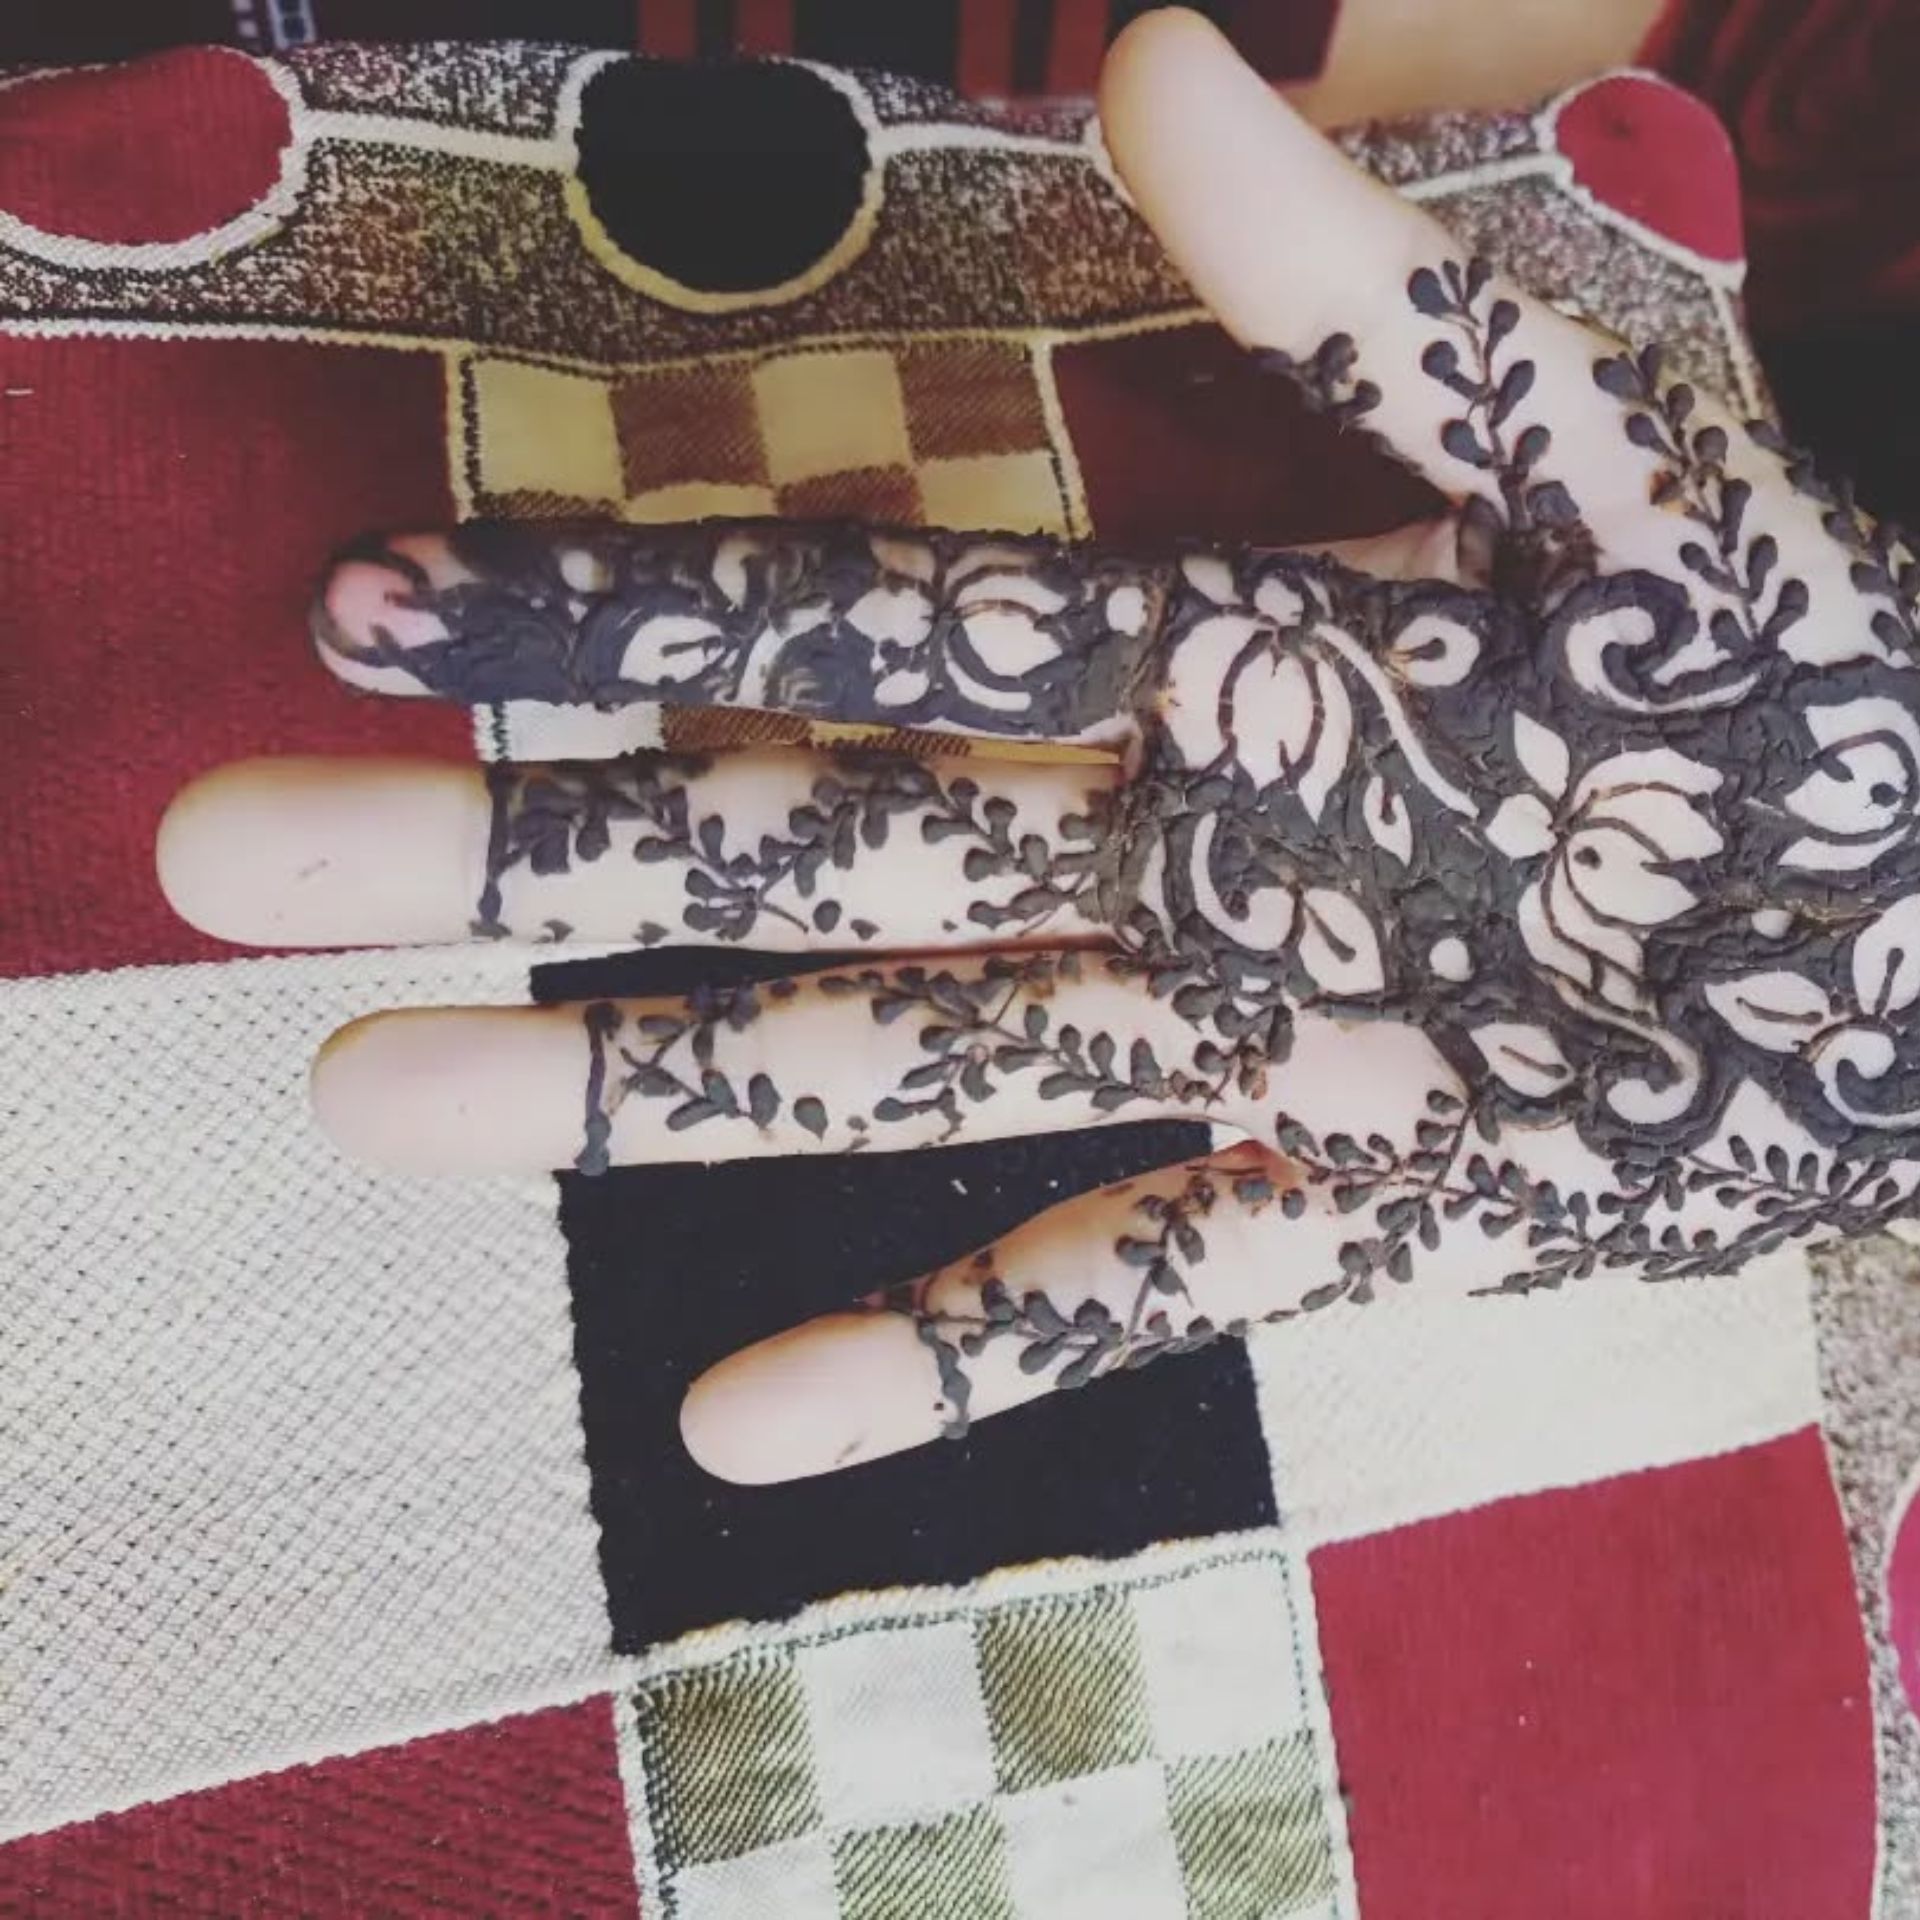
tradition, creativity, mehndi, motif, nail, henna, design, pattern